Western Federation of Miners

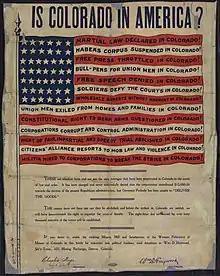
Famous Western Federation of Miners flyer entitled "Is Colorado in America?"

The Western Federation of Miners (WFM) was a labor union that gained a reputation for militancy in the mines of the western United States and British Columbia. Its efforts to organize both hard rock miners and smelter workers brought it into sharp conflicts – and often pitched battles – with both employers and governmental authorities. One of the most dramatic of these struggles occurred in the Cripple Creek district of Colorado in 1903–1904; the conflicts were thus dubbed the Colorado Labor Wars. The WFM also played a key role in the founding of the Industrial Workers of the World in 1905 but left that organization several years later.